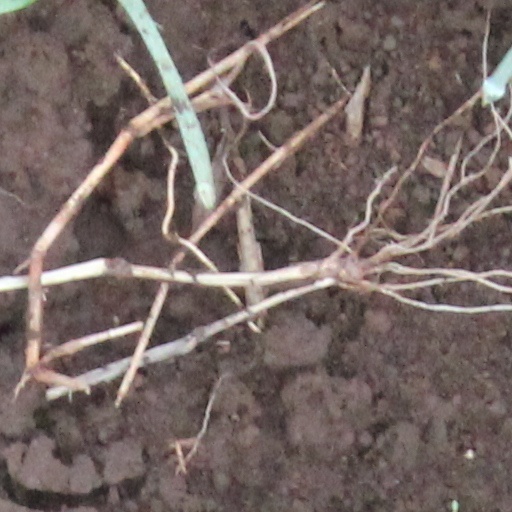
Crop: wheat